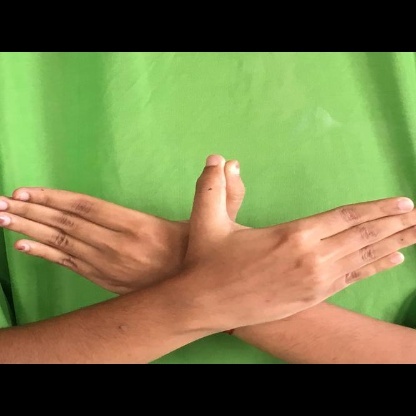
Mudra: Garuda